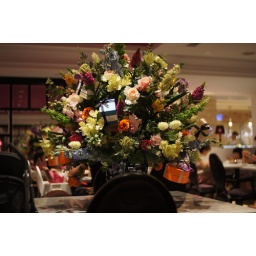
Shot wide open at F1.4. Manual focus at the orange flower in the centre.